Rik Smits

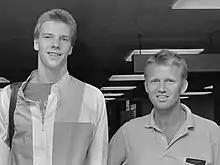
Rik Smits and Ruud Harrewijn in 1986

Smits was born in Eindhoven. He started playing basketball at age 14 at PSV–Almonte in Eindhoven. Smits left for the United States in 1984, where he played for Marist College for four years.